Caihuying station

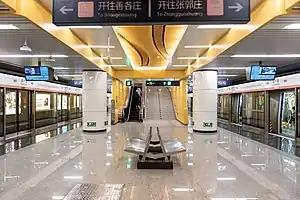
Platform

Caihuying station is a subway station on Line 14 of the Beijing Subway. The station opened on December 31, 2021.